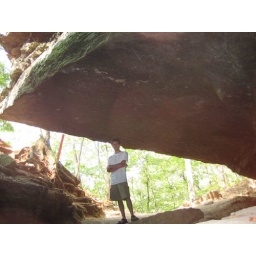
Me standing under said rock